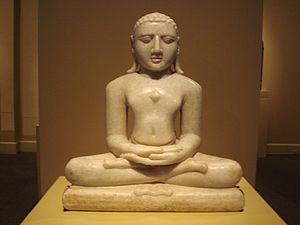
La position du lotus est une posture de hatha yoga ainsi qu'une position utilisée dans la méditation yogique ou bouddhique. Une variante de cette position est la position du demi-lotus.
"Rishabhanatha est le premier Tirthankara du jaïnisme. En tant que dirigeant, on pense que le jaïnisme a vécu il y a des milliards de milliards d'années. Il a été le premier des vingt-quatre enseignants de la cosmologie jaïne dans le demi-cycle actuel et a appelé un ""faiseur de gué"" parce que ses enseignements aidaient à traverser l'océan des réincarnations. Il est également connu sous le nom d'Ādinātha du jaïnisme, qui se traduit par ""Premier Seigneur"", ainsi qu'Adishvara, Yugadideva, Prathamaraja et Nebheya. Avec Mahavira, Parshvanatha et Neminatha, Rishabhanatha est l'un des quatre Tirthankaras qui attirent le culte le plus dévotionnel parmi les Jaïns.